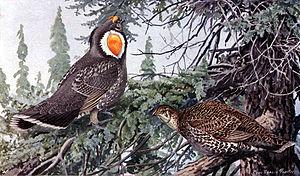
Dendragapus est un genre d’oiseaux de la sous-famille des Tetraoninae et regroupe deux espèces de tétras.
Le Tétras sombre est une espèce d'oiseau qui appartenait à l'ancienne famille des Tetraonidae, et qui est désormais incluse dans celle des Phasianidae.